Argonne Cross Memorial

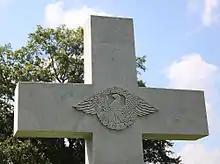
Carving at the crossarms of the memorial.

The Argonne Cross Memorial is located in Section 18 of Arlington National cemetery near the western wall. The memorial consists of a tall Latin cross of white marble from Vermont. The image of an eagle with outspread wings, clutching and appearing in the middle of a wreath, was carved where the arms of the cross met. The cross stands on a rectangular marble base about high. On the front of this base is carved the original inscription: